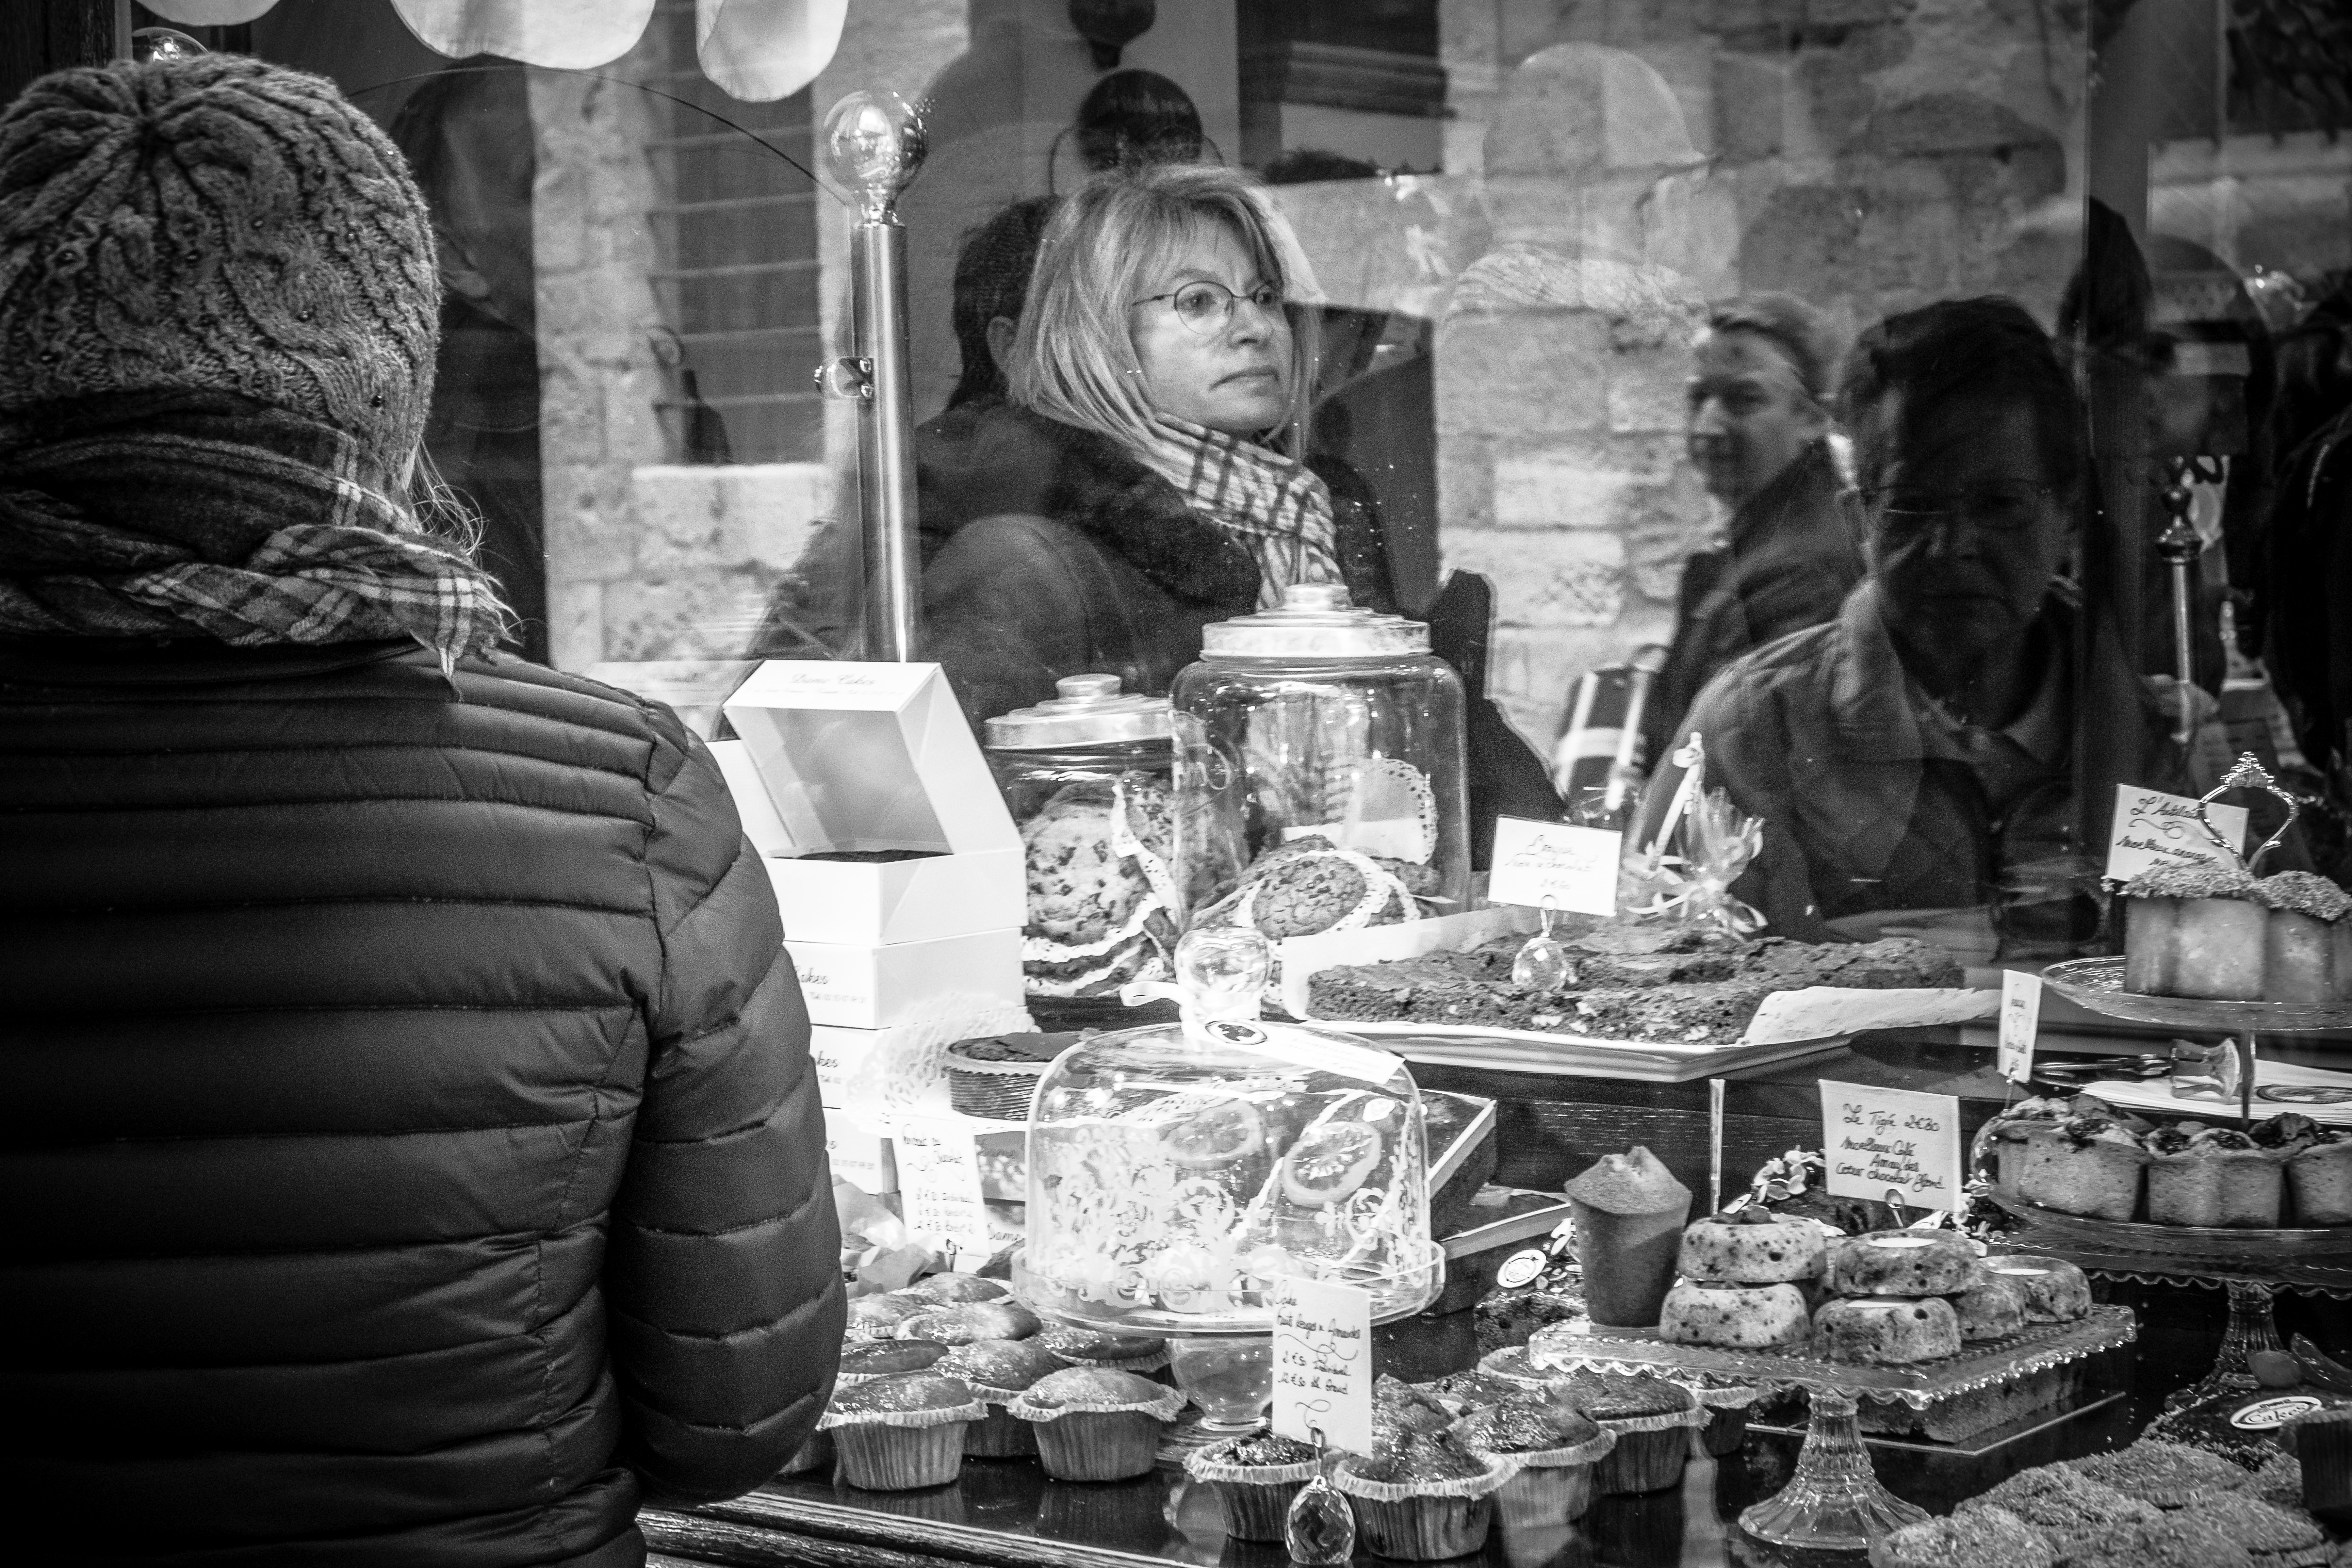
black and white, people, road, street, urban, travel, france, fujifilm, black, monochrome, bw, blackandwhite, blackwhite, temple, ngc, photograph, normandy, fuji, stphotographia, fujixt1, fujix, noireblanc, rouen, monochrome photography